Artúr Görgei

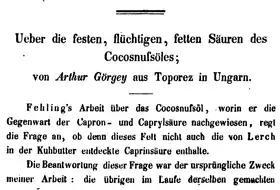
Görgei's article about chemistry in the "Annalen der Chemie und Pharmazie" [Annals of Chemistry and Pharmacy] (Heidelberg, 1848)

Görgei's work in chemistry from this period are worthy of note: he conducted research into coconut oil, discovering the presence in it of decanoic acid and lauric acid. He started his research in the spring of 1847 in Prague but finished the experiments at home in Toporc, sending the results to the Imperial and Royal Academy of Vienna on 21 May 1848. His method for the separation of the fatty acids homologs was not the traditional way of using fractional distillation, but instead using the solubility of barium salts. His research can be summarized as follows: